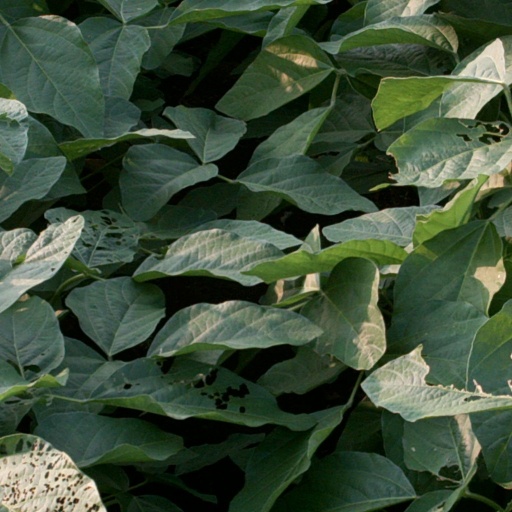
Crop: soybean